Al-Muqtadir

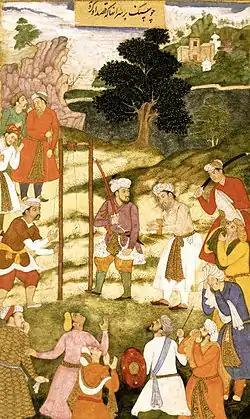
The execution of Mansur al-Hallaj at the behest of al-Muqtadir on 26 March 922, as represented in a 17th-century Mughal Indian painting.

Al-Muqtadir was the first underage Caliph in Muslim history, and as such during the early years of his reign, a regency council ("al-sāda", "the masters") was set up, comprising, according to al-Tanukhi, his mother Shaghab, her personal agent ("qahramāna") Umm Musa, her sister Khatif, and another former concubine of al-Mu'tadid's, Dastanbuwayh. Saghab, usually known simply as "al-Sayyida" ("the Lady"), utterly "dominated her son to the exclusion of the other women in his harem, including his wives and concubines"; al-Muqtadir would spend much of his time in his mother's quarters. As a result, government business came to be determined in the private quarters of the sovereign rather than the public palace dominated by the bureaucracy, and Saghab became one of the most influential figures of her son's reign, interfering in the appointments and dismissals of officials, making financial contributions to the treasury, and undertaking charitable activities. Indeed, a common feature of all accounts by medieval sources is that "mentions of al-Muqtadir are indissolubly tied to mentions not only of his viziers, but also of his female household", and this was one of the main points of criticism for subsequent historians. Thus the contemporary historian al-Mas'udi condemned al-Muqtadir's reign as one where "those who had power were women, servants and others", while the Caliph himself "did not concern himself with State affairs", leaving his officials to govern the state. Likewise, the 13th-century chronicler Ibn al-Tiqtaqa, regarded al-Muqtadir as a "squanderer" for whom "matters concerning his reign were run by women and servants, while he was busy satisfying his pleasure". Shaghab in particular is usually portrayed as a "rapacious and short-sighted schemer" by later historians.